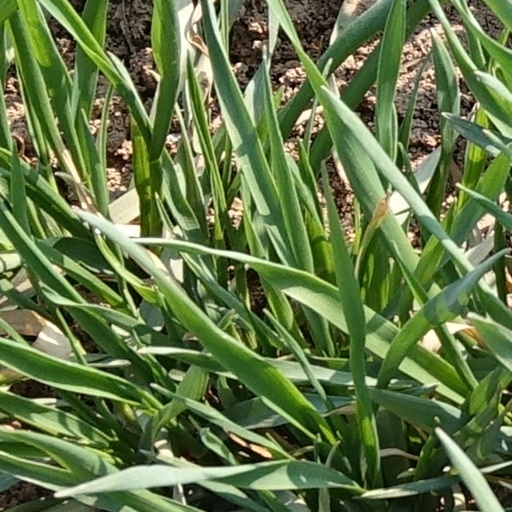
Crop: wheat